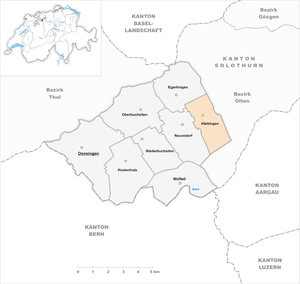
Härkingen est une commune suisse du canton de Soleure, située dans le district de Gäu.